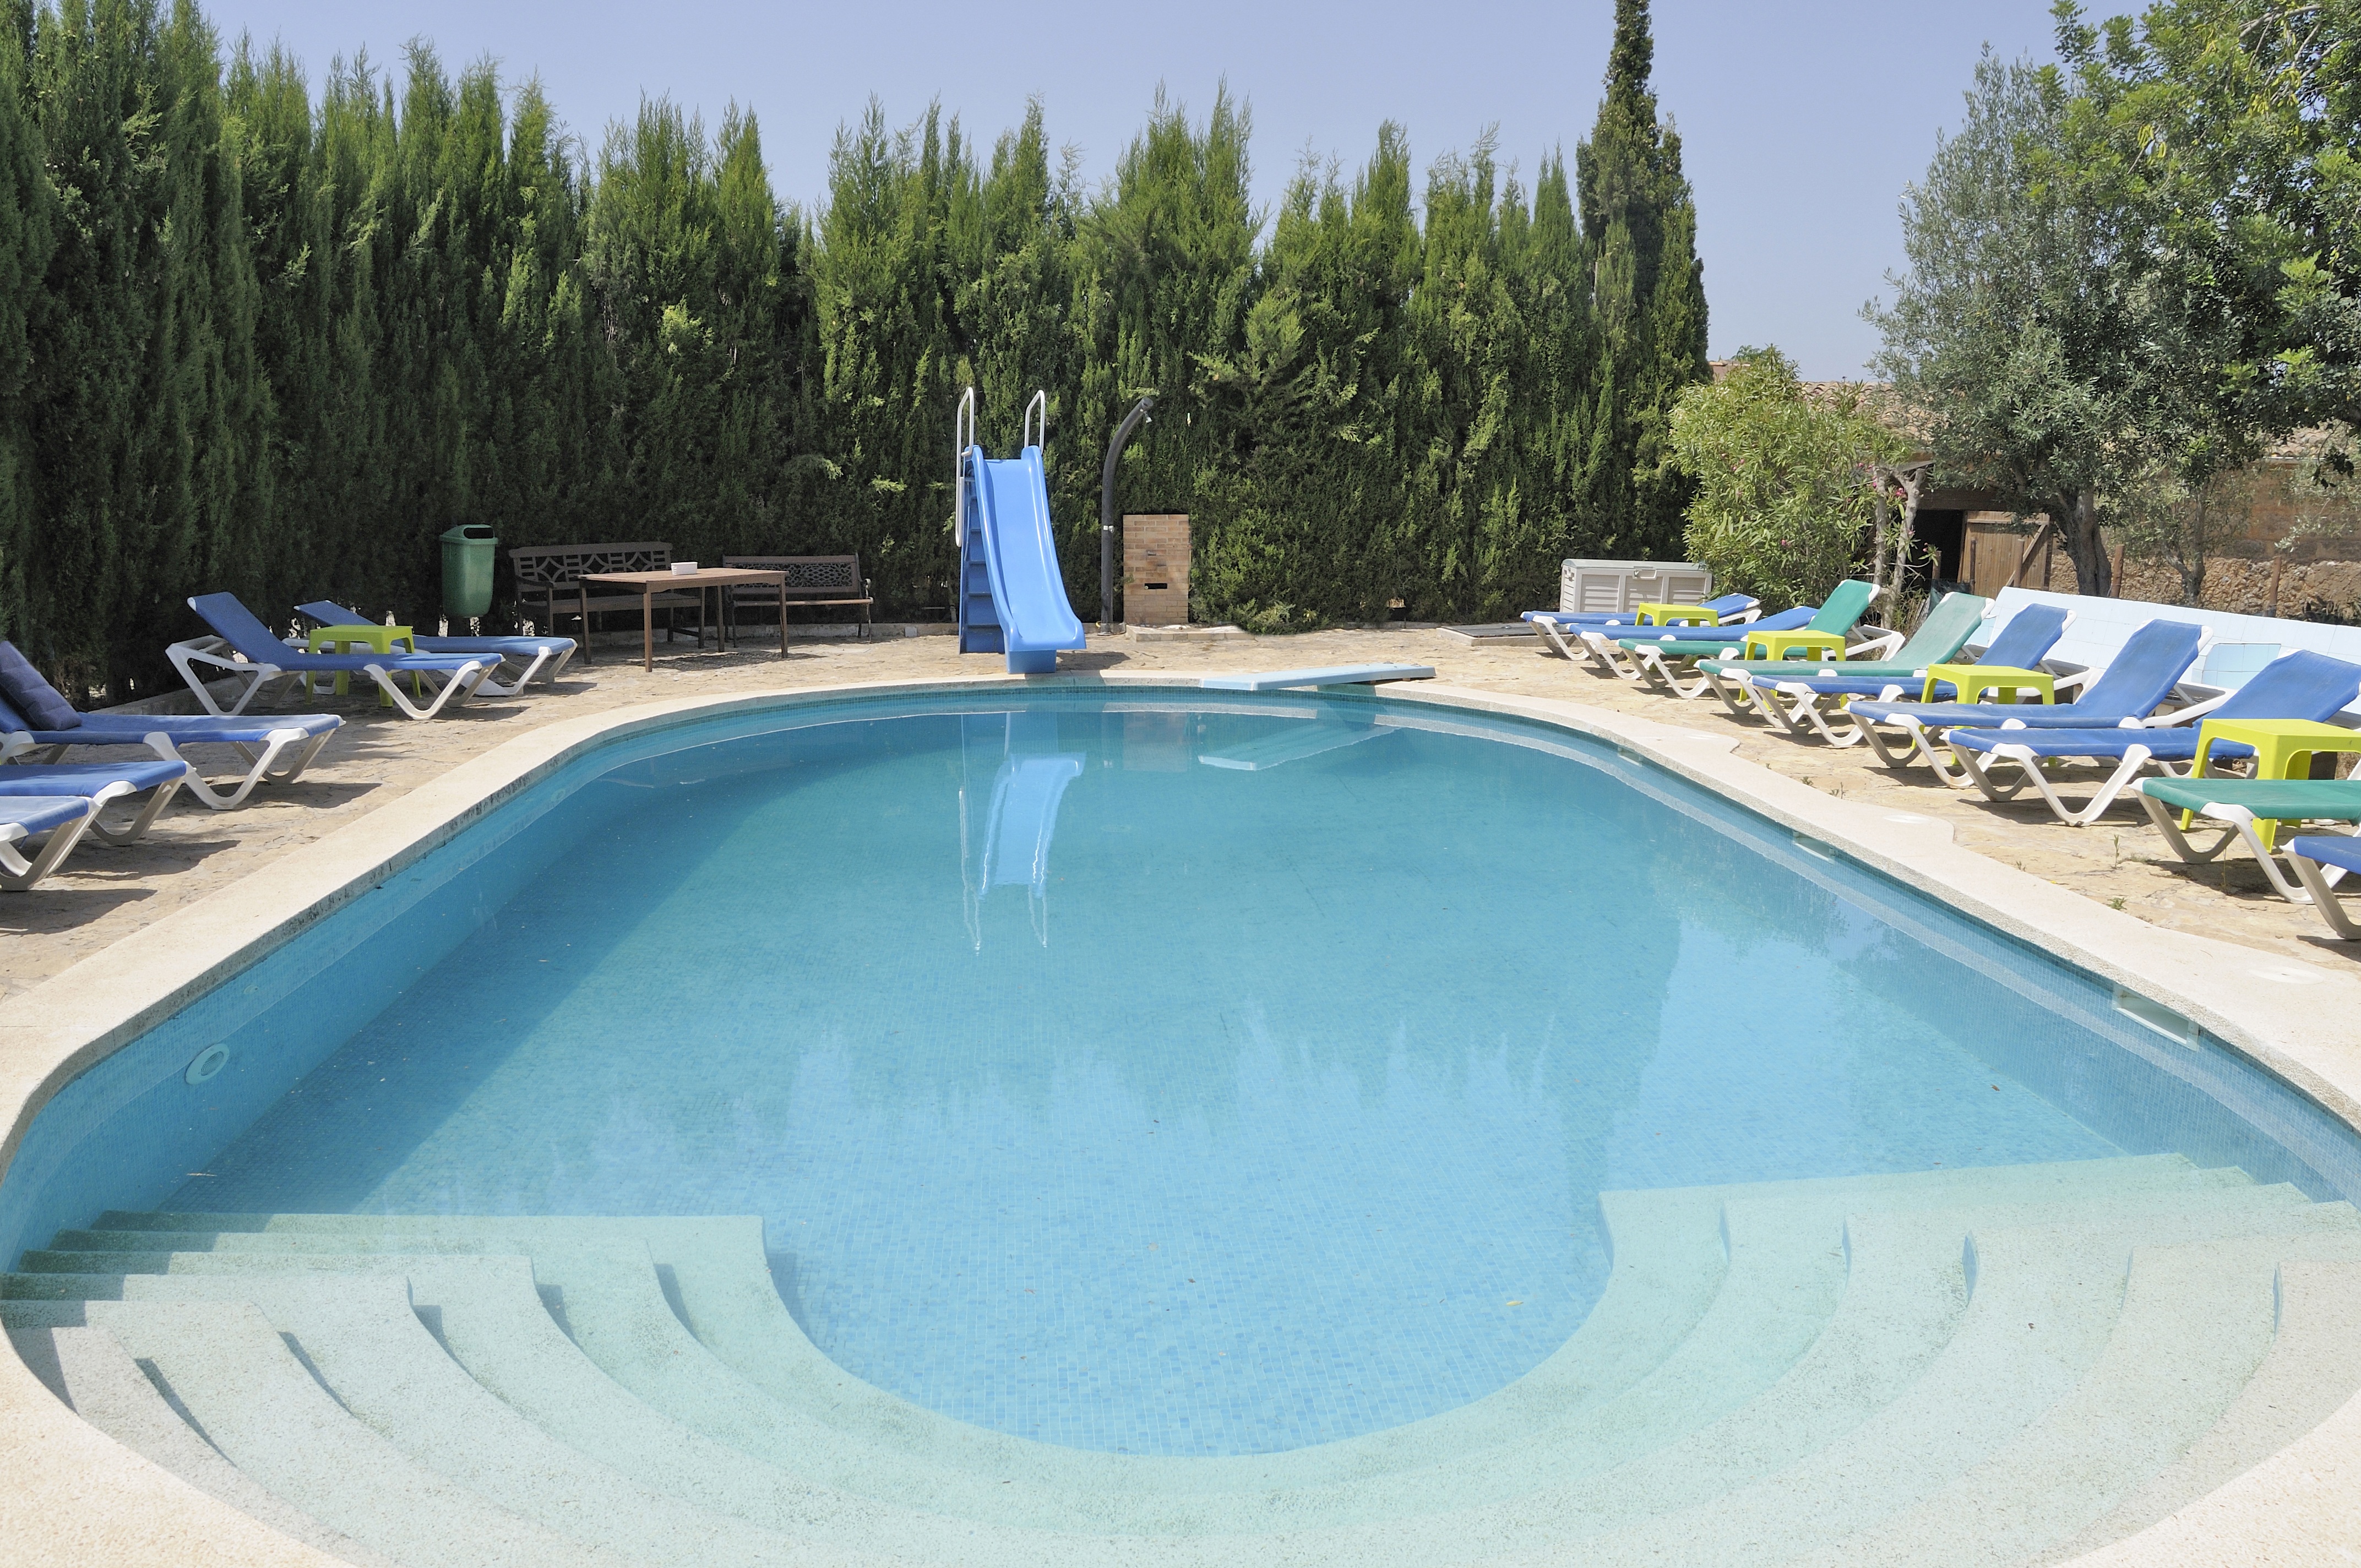
villa, pool, swimming pool, backyard, property, leisure, resort, estate, water park, reflecting pool